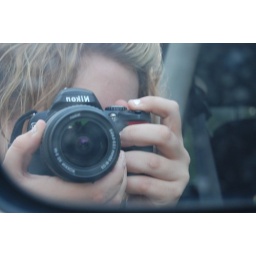
this is me taking a picture in a car mirror